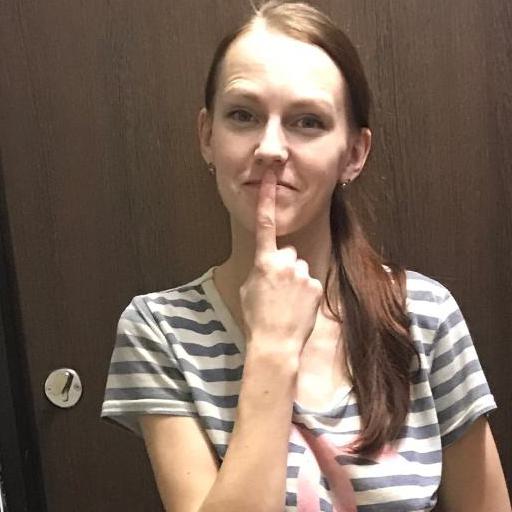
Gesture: mute